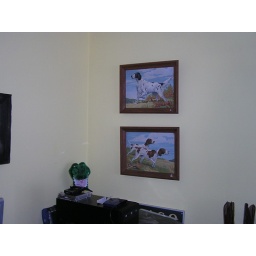
our house in the middle of the street 003